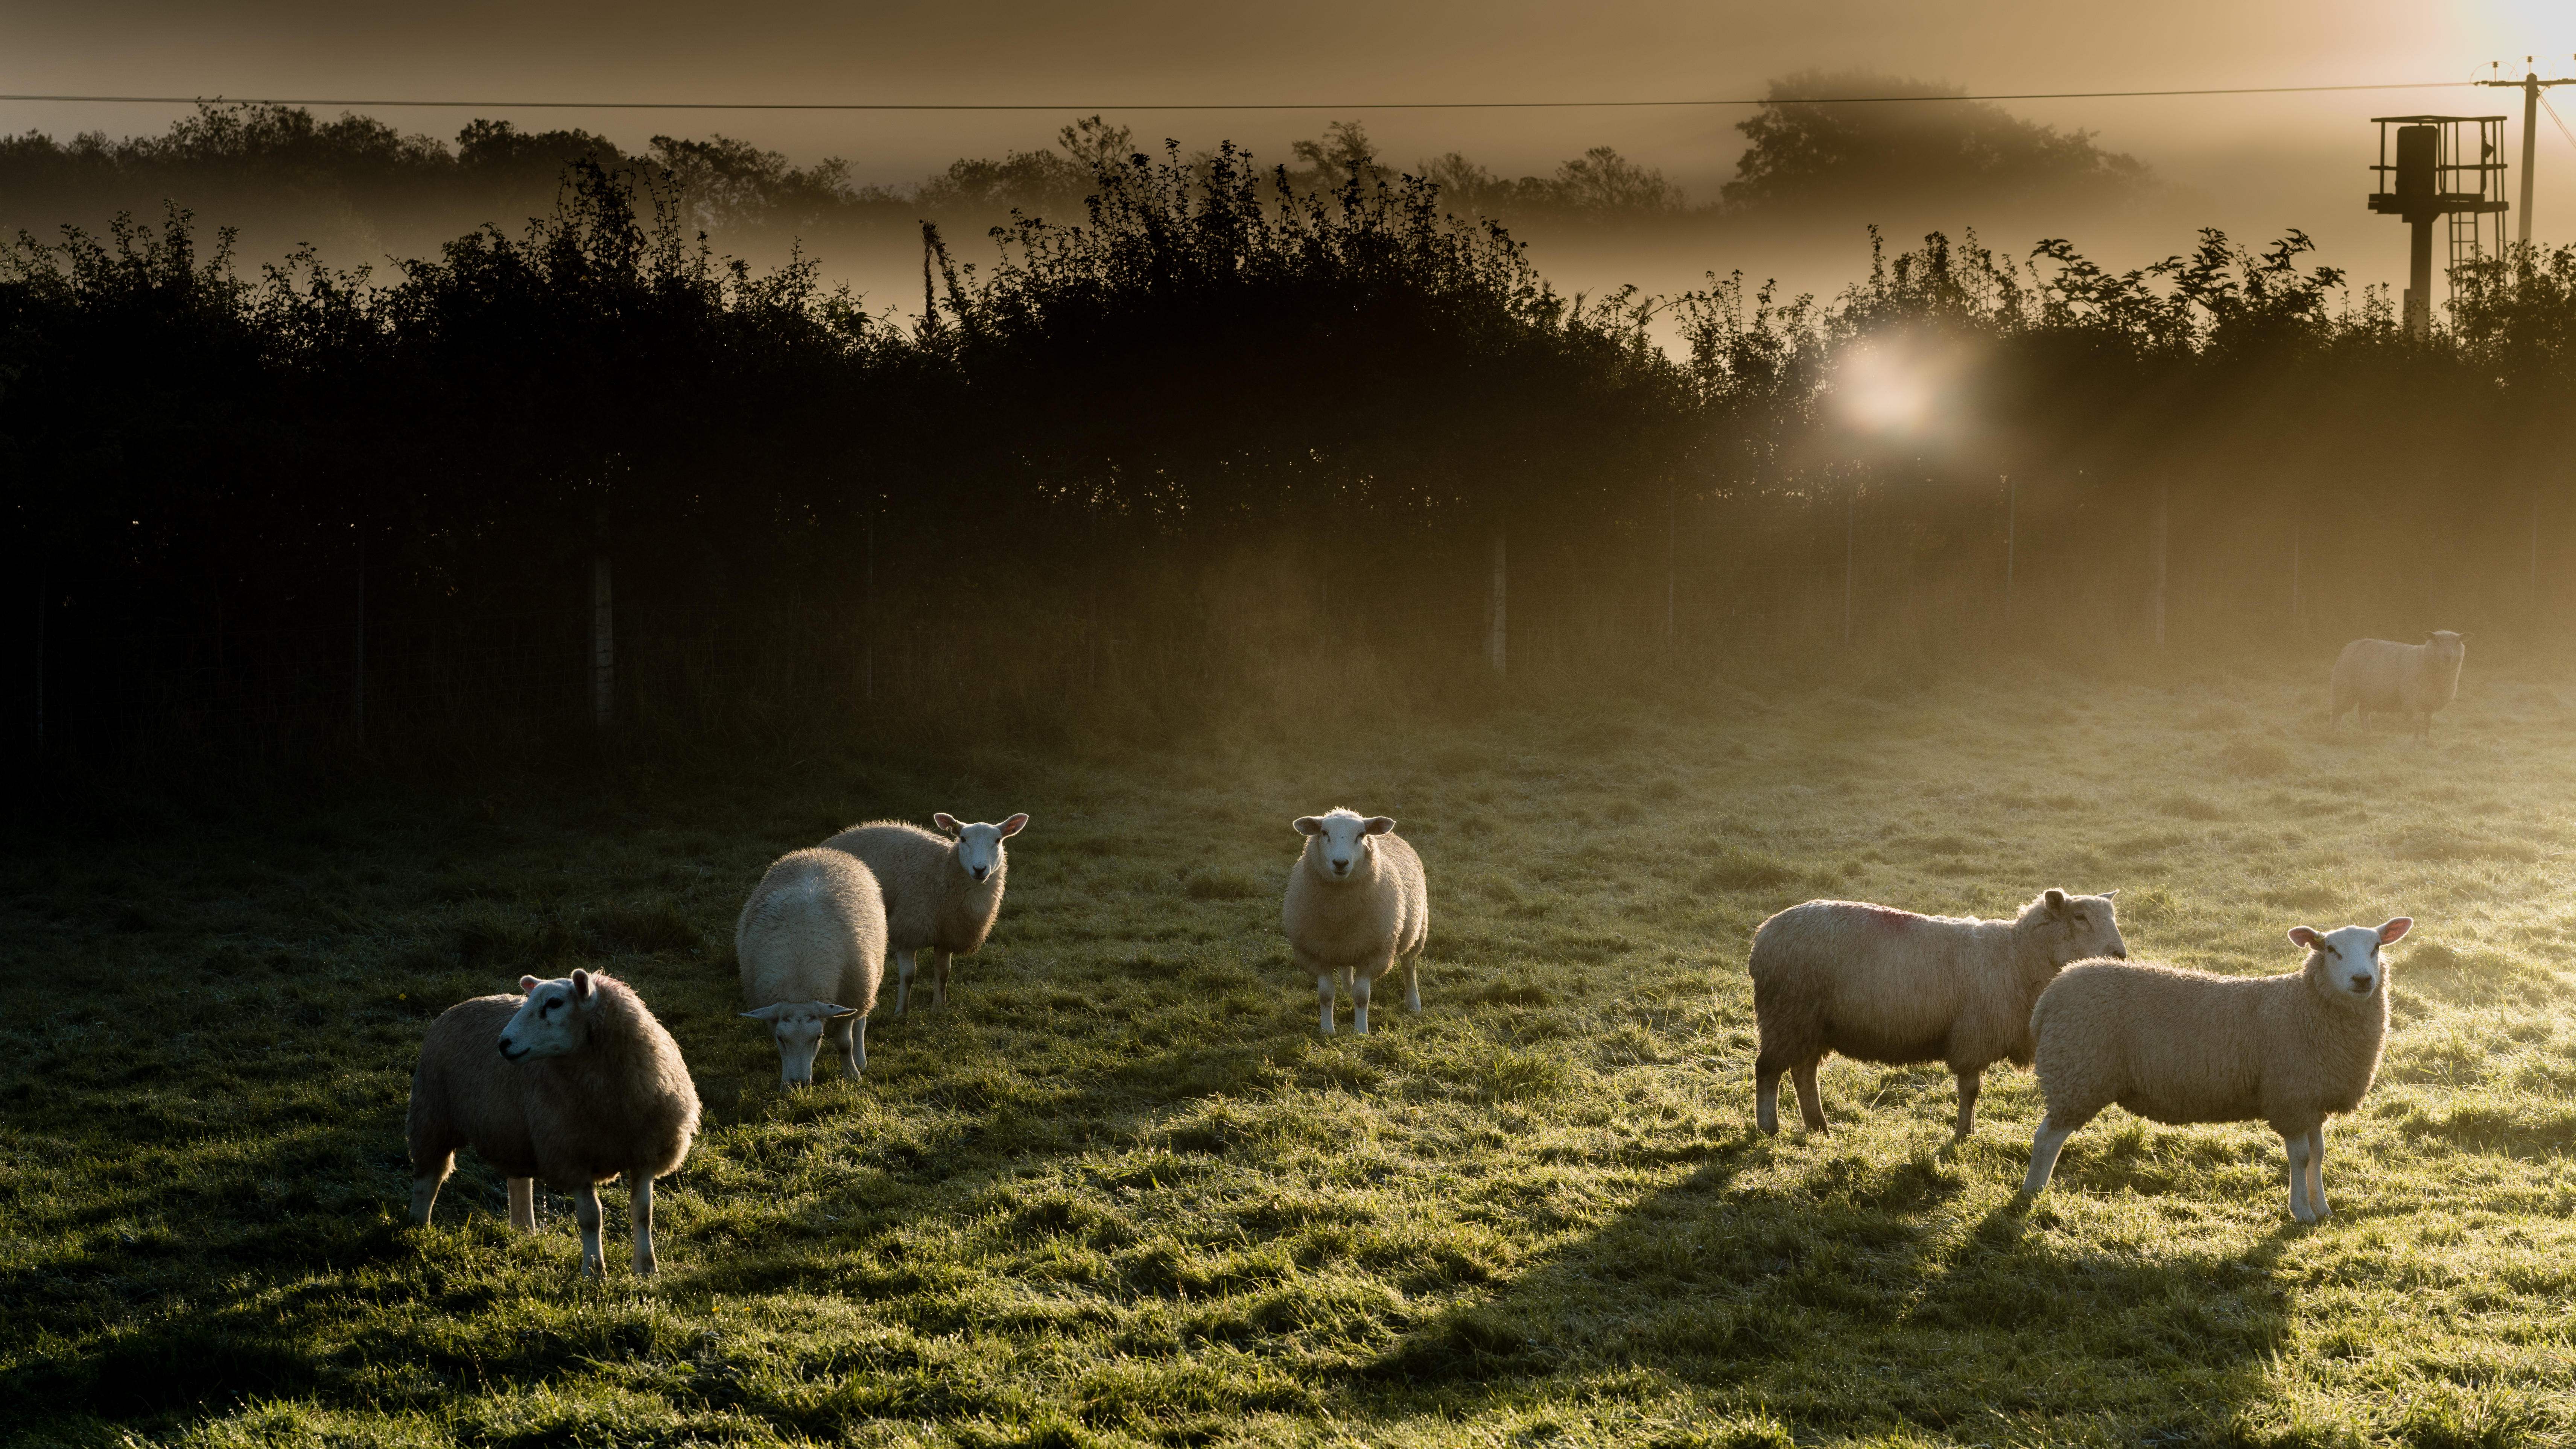
grass, field, farm, meadow, morning, herd, pasture, grazing, sheep, lancashire, places, silverdale, 2015, 20161002, sheeps, rural area, atmospheric phenomenon